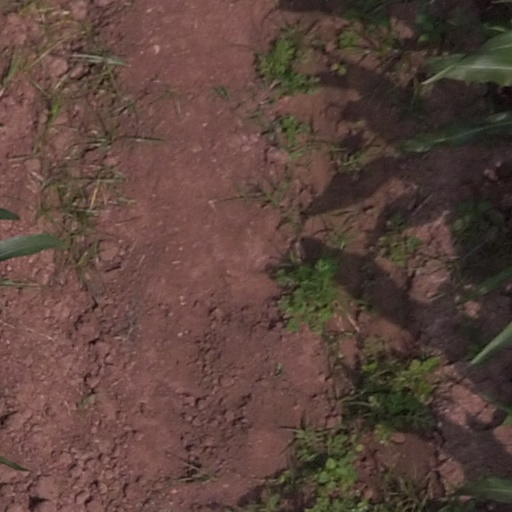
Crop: maize; corn